Alain Le Vern

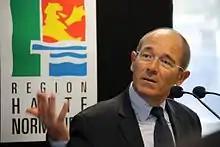
Le Vern in 2009

Alain Le Vern (born 8 May 1948) is a French politician. He served as a member of the French Senate and the president of the Upper Normandy region between 1998 and 2013. He is also the inaugural President of the transnational Arc Manche Assembly.